Theravada

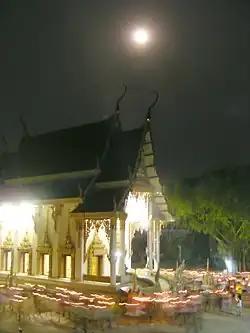
Circumambulation around a temple or a stupa is also a common devotional practice.

Regarding how a sentient being becomes a Buddha, the Theravāda school also presents this path. Indeed, according to Buddhaghosa, there are three main soteriological paths: the path of the Buddhas ("buddhayāna"); the way of the individual Buddhas ("paccekabuddhayāna"); and the way of the disciples ("sāvakayāna").